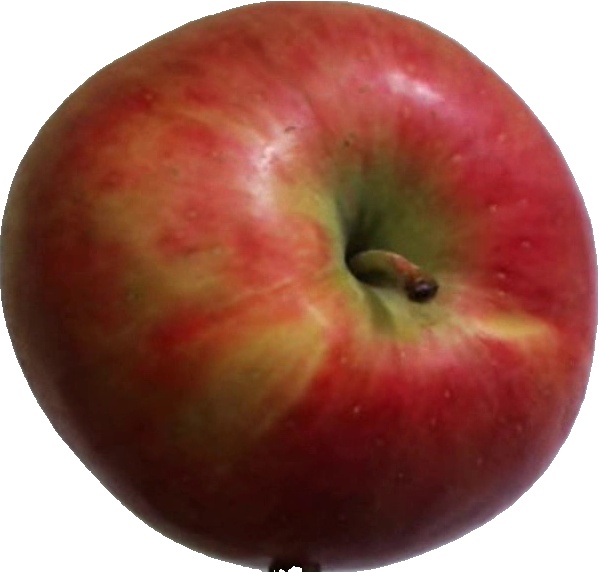
Label: apple_crimson_snow_1